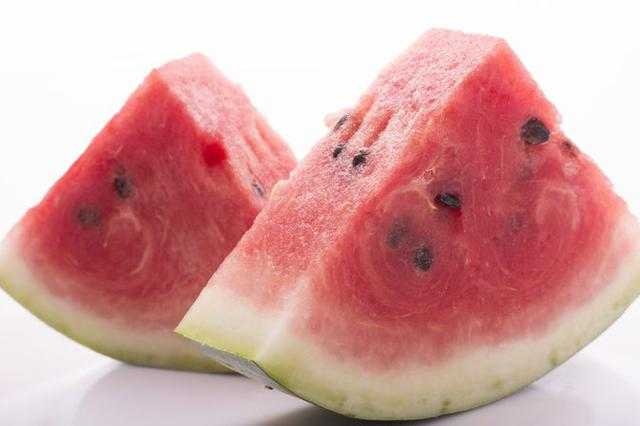
Label: Watermelon